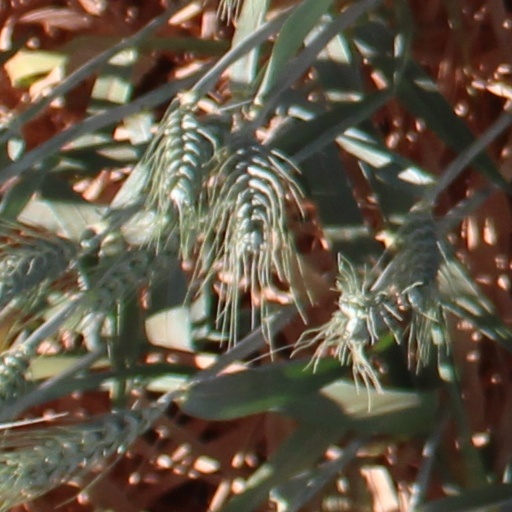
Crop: wheat